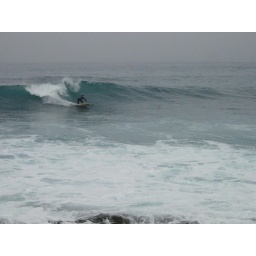
Surfing in Spain - off black sand beach, Puerto de la Cruz, North Shore